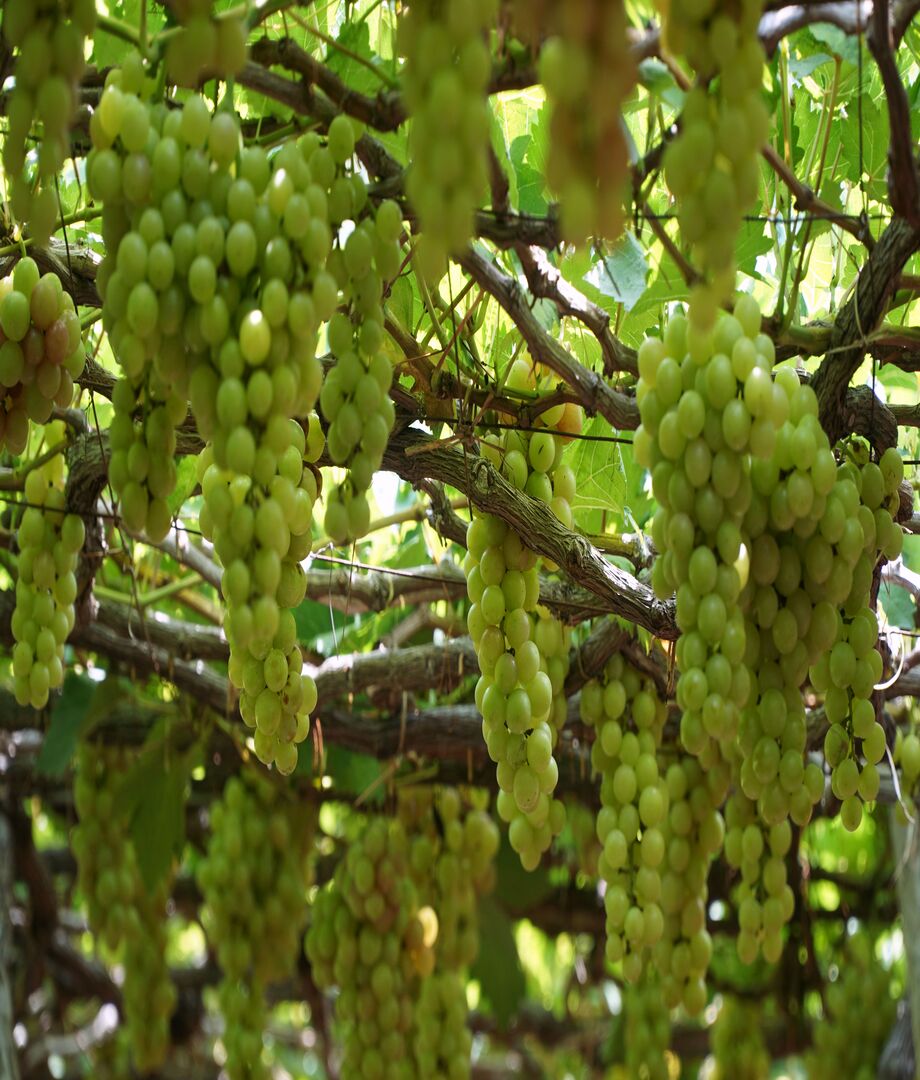
Label: grape